Agriculture in Ghana

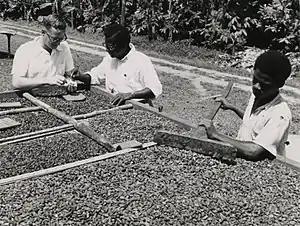
Harvest processing of Cocoa beans in Ghana in the 20th century

For over 81 years Agriculture in Ghana has been regulated by one of its highest yielding exports-Cocoa. Cocoa is Ghana's principal agricultural export. Cocoa production occurs in the forested areas of Ghana: Ashanti Region, Ahafo Region, Central Region, Eastern Region, Western Region and Volta Region. The crop year begins in October while the smaller mid-crop cycle starts in July. All cocoa, except that which is smuggled out of the country, is sold at fixed prices. Although most cocoa production is carried out by peasant farmers, a small number of farmers appear to dominate the trade. The government controls the industry through the Ghana Cocoa Board (COCOBOD). , Ghana's cocoa bean exports were valued at $2,219.5 million (US).